Pavakkoothu

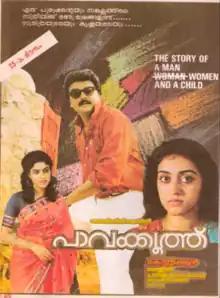

Pavakkoothu is a 1990 Indian Malayalam-language film, directed by Sreekumar Krishnan Nair (as Sreekuttan) and produced by Panthalam Gopinath. It stars Jayaram, Parvathy, Ranjini, and Innocent. The film is a remake of the 1984 American movie "Micki & Maude".